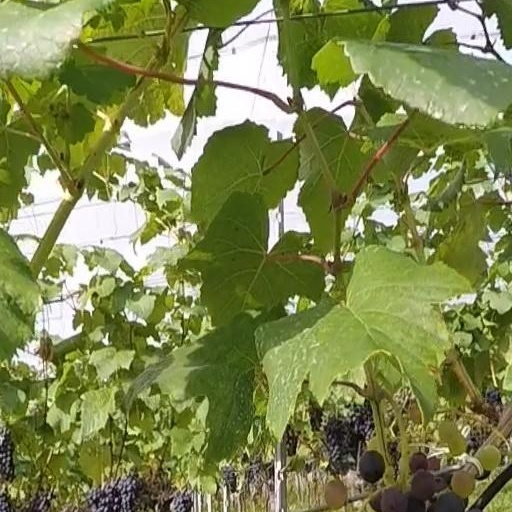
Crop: grape